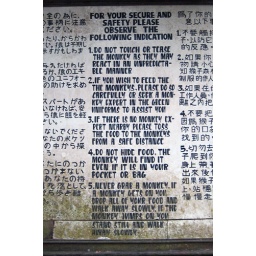
Sign in the monkey forest